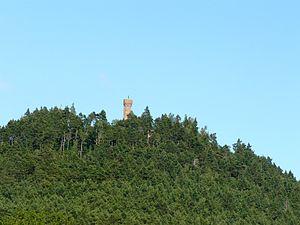
La tour du Faudé vue depuis Lapoutroie
Lapoutroie est une commune française du Massif des Vosges située dans le département du Haut-Rhin, en région Grand Est.